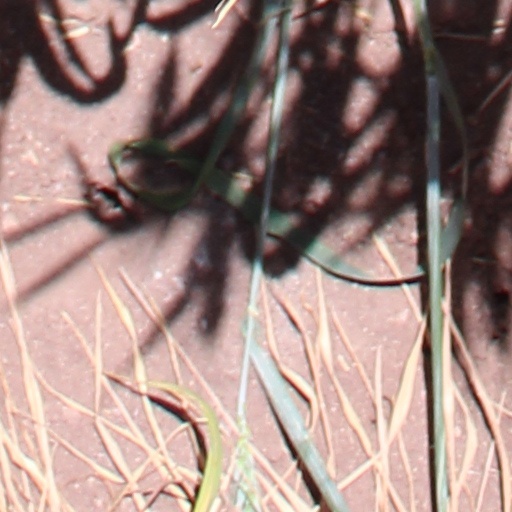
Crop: wheat